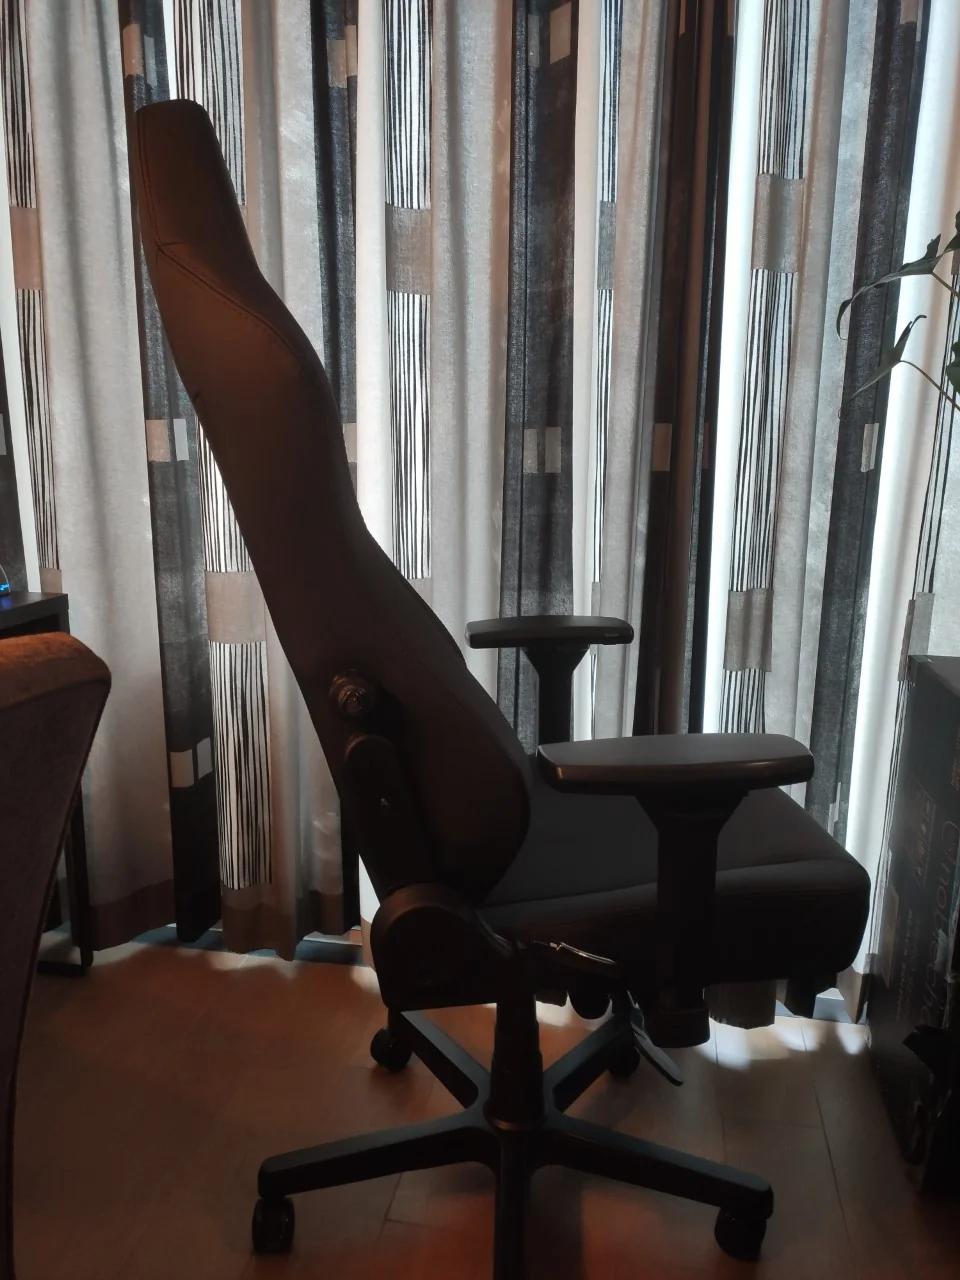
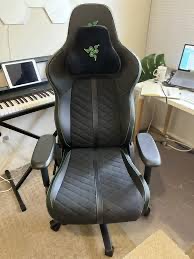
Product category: items_chair
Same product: no